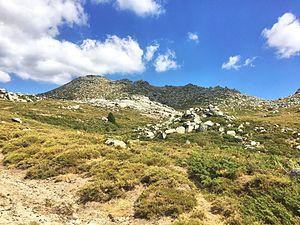
Formation à fruticées basses sur le plateau du Coscione
La Corse est connue pour sa topographie insulaire accidentée, avec une chaîne de montagne marquée la traversant du nord au sud. De ce fait, le climat que l'on retrouve sur l'île présente des caractéristiques très atypiques, ce qui créé de nombreux micro-climats entre chaque micro-région. Ainsi, l'étagement de la végétation dépend principalement des climats régnants le long des reliefs, c’est-à-dire de façon altitudinale, telle que la température, les précipitations, le rayonnement solaire mais aussi des conditions florales. Sept étagements de végétation sont ainsi présents sur l'Île de Beauté.